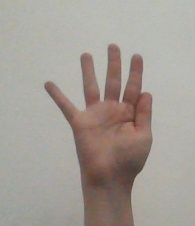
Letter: sheen